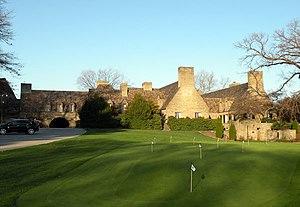
Penn Hills Township est un township, situé dans le comté d'Allegheny, en Pennsylvanie, aux États-Unis. En 2010, il comptait une population de 42 329 habitants.